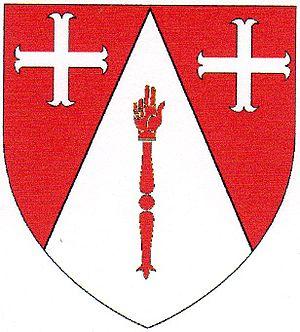
Coats of arm of Baron and Jonkheren van Dievoet (Belgium, Leuven), belgian nobility. Description